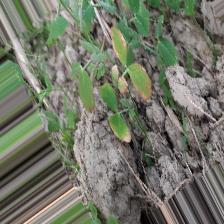
Label: Ascochyta blight